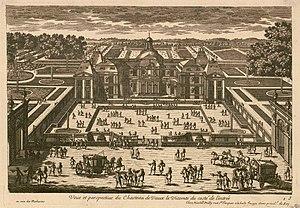
«
Cette page concerne l’année 1661 du calendrier grégorien.